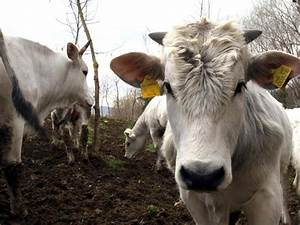
Label: cow